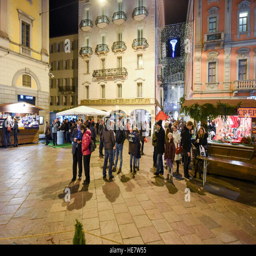
people shopping on the christmas market on the central square